Grêmio FBPA

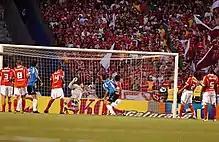
Grenal in 2007

The largest group of Grêmio supporters is Geral do Grêmio, the first and largest Brazilian "barra brava", movement similar to European ultras and Brazil's own torcidas organizadas, but with unique characteristics of Latin America. The group was created during the year 2001 with Grêmio fans watching games from the seats behind the southern goal at Estádio Olímpico Monumental (an area of the stands called "Geral", as in "general", where tickets had lower costs). The fans were inspired by neighbouring Argentina's and Uruguay's "hinchadas" and barras bravas, an experience coming from trips to Copa Libertadores away games and cultural links between Rio Grande do Sul and those countries. As well a period of decadence of Grêmio's traditional Brazilian-style torcidas organizadas in the 1990s. Over the following years, more people joined the movement, and they decided to collectively call themselves by the name of the area from where they watched the games. A unique and traditional feature of the crowd is running down the stand (a movement called the "avalanche"), pressing against the fence when a goal is scored as a way to also embrace the players in celebration.